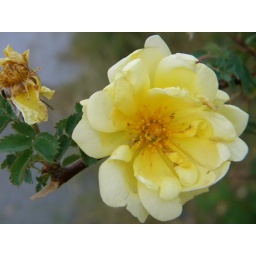
Pretty yellow rose on the road near the lower south hill.